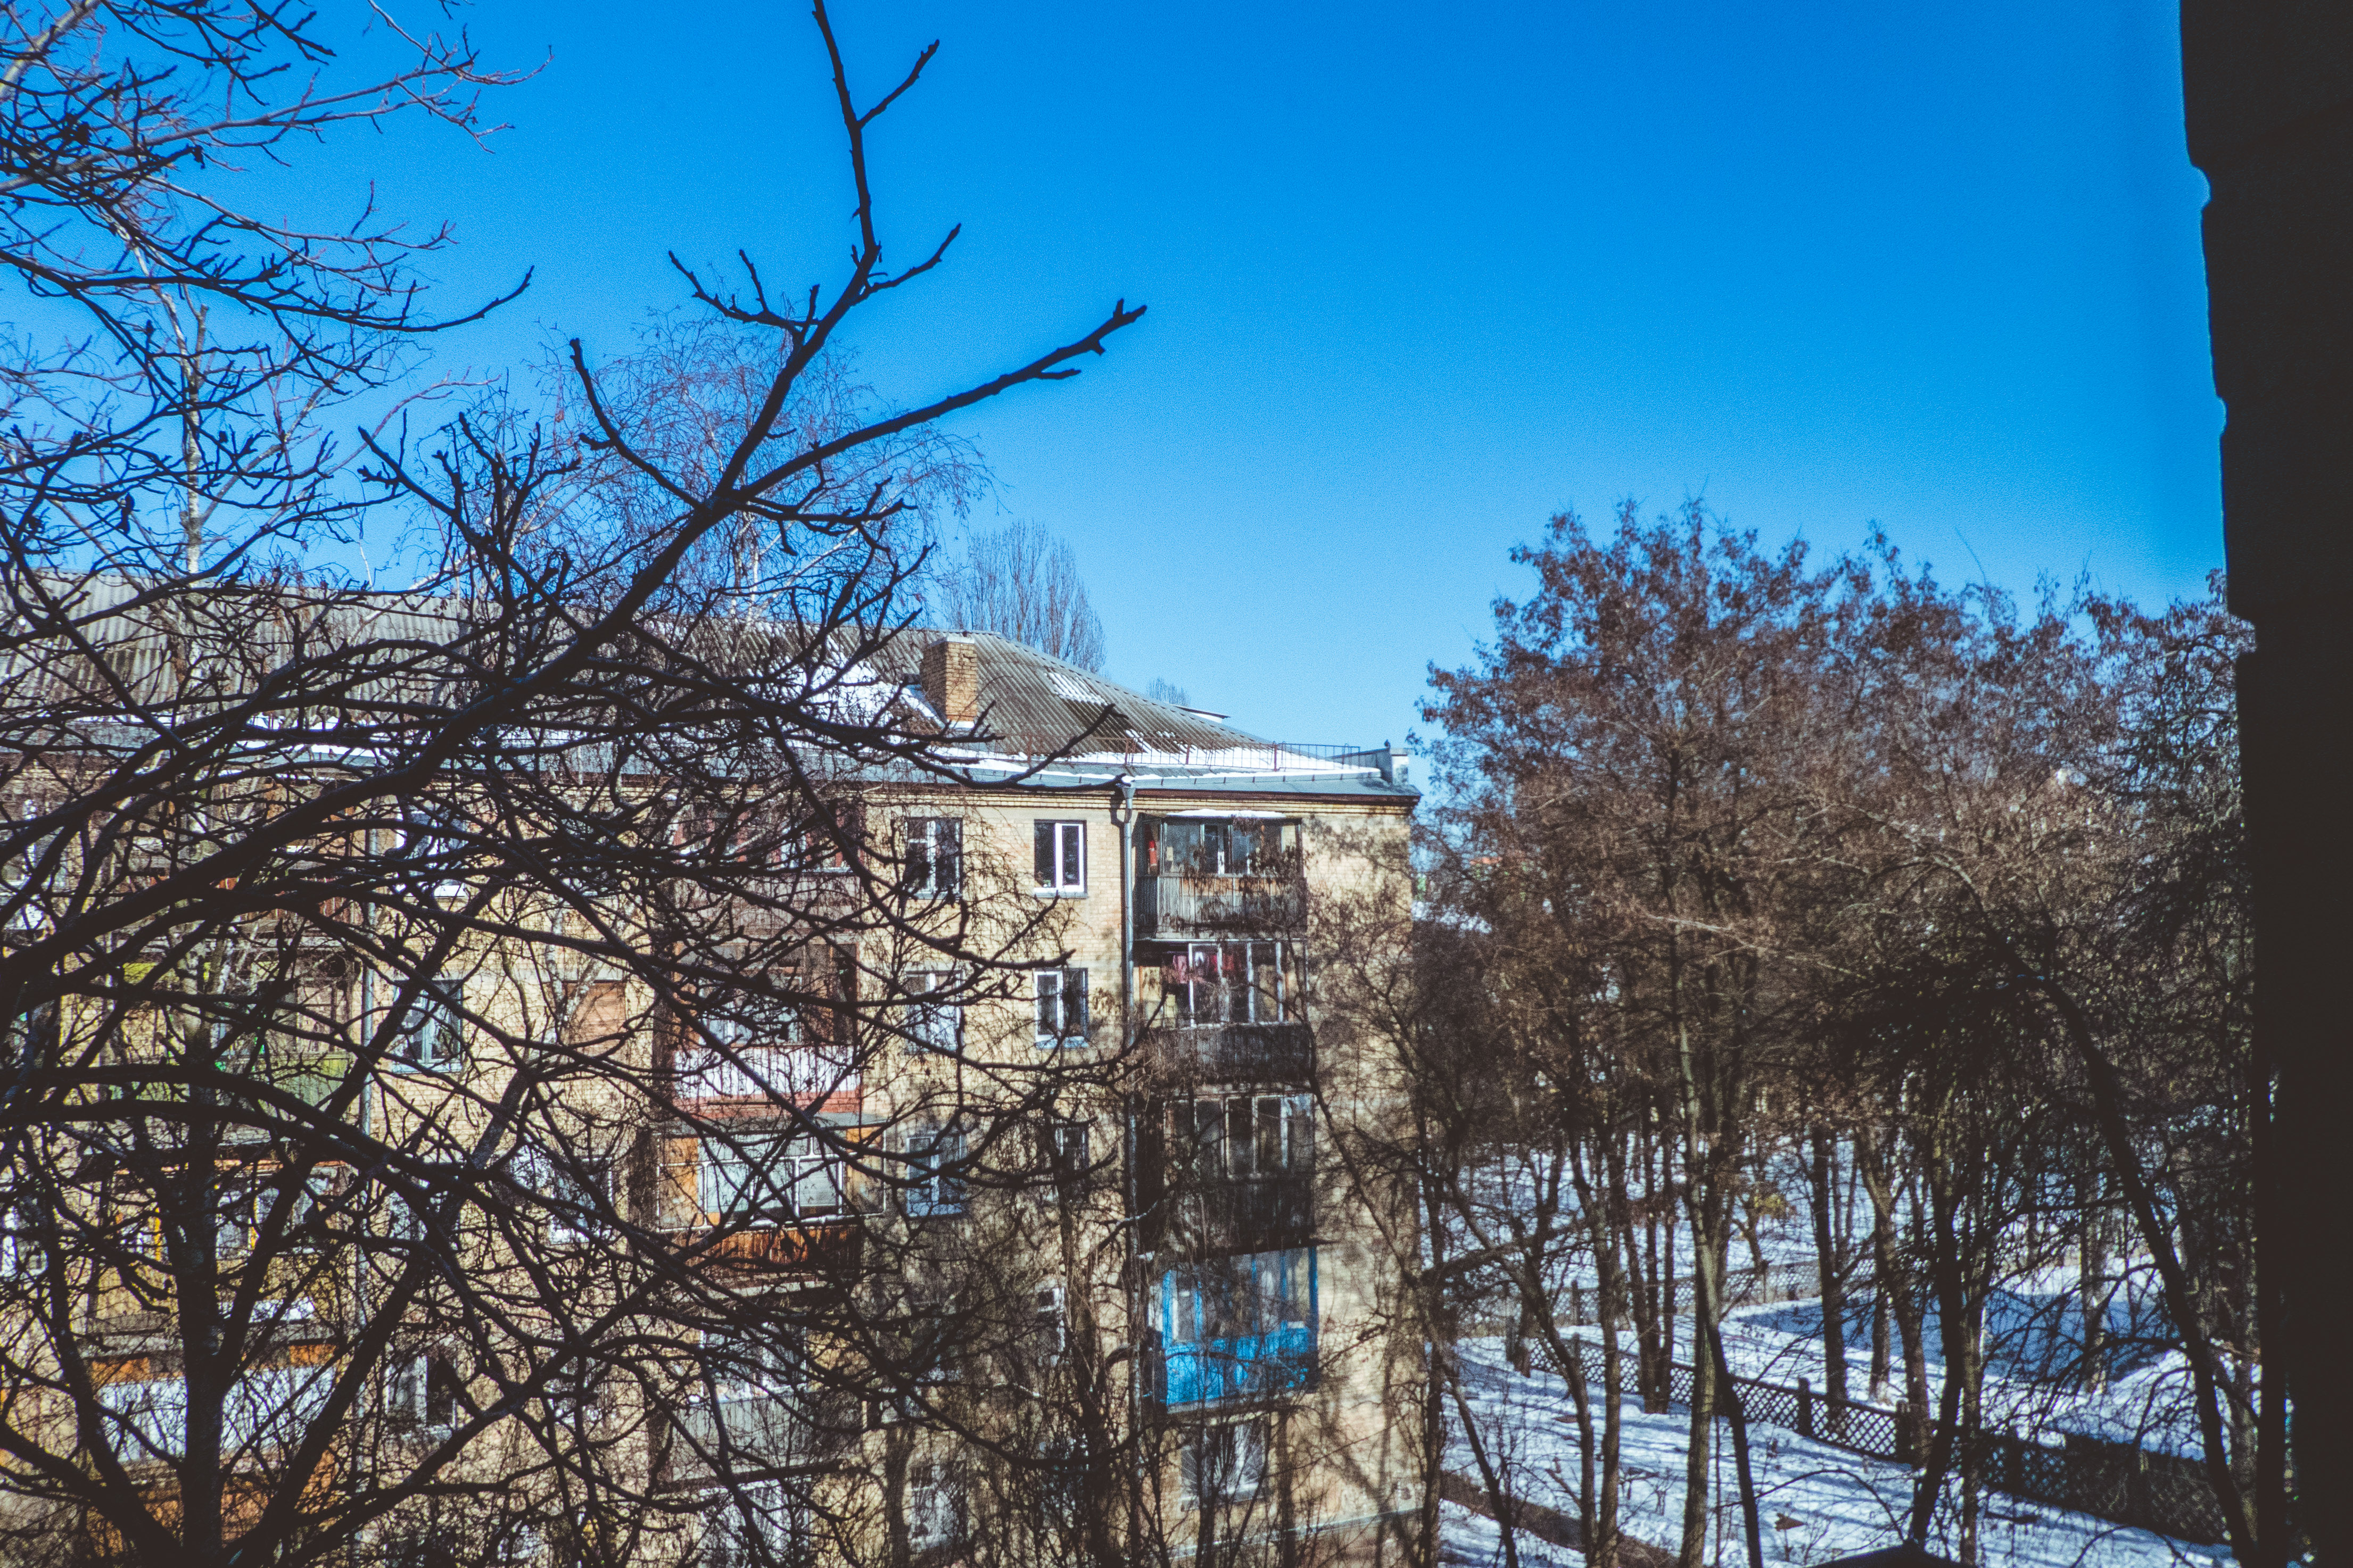
street, sky, tree, branch, property, daytime, winter, house, architecture, building, urban area, spring, woody plant, home, plant, neighbourhood, real estate, city, cloud, room, facade, reflection, apartment, window, twig, snow